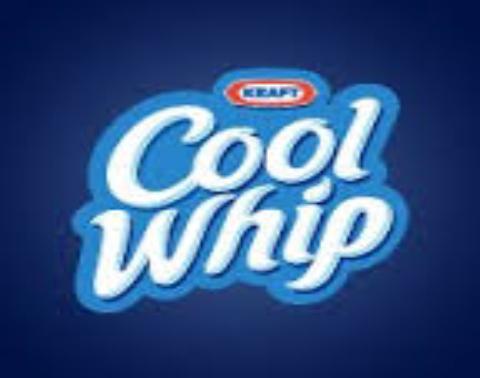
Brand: Cool Whip
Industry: Food